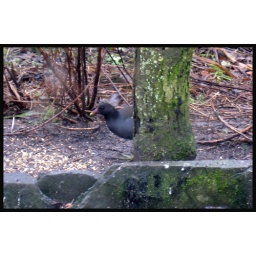
Moorhen looking for food under the bird table